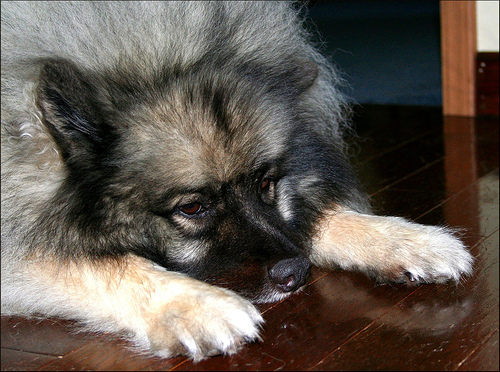
Breed: keeshond